Rifle & Saber: Tactical Combat 1850–1900

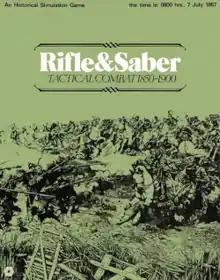

Rifle & Saber: Tactical Combat 1850–1900 is a board wargame published by Simulations Publiucations Inc. (SPI) in 1973 that simulates at a tactical level various battles and skirmishes from the mid-19th century to the dawn of the 20th century. Although popular for a time due to its simple rules and many scenarios, it did not receive critical acclaim, and quickly fell out of favor as better wargames appeared on the market.